Question: Please indicate a possible affordance area of frisbee that can be used for holding
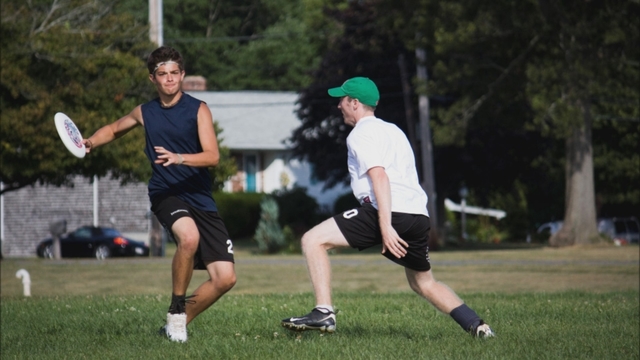
Answer: [51.931, 109.169, 91.204, 158.987]